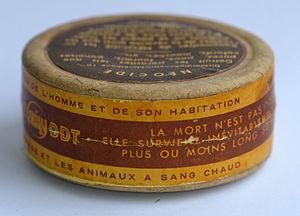
Néocide. Ciba geigy DDT
La hiérarchie du contrôle des dangers est un système utilisé dans l'industrie pour minimiser ou éliminer l'exposition aux dangers. Il s'agit d'un système largement accepté qui est promu par de nombreuses organisations de sécurité. Ce concept est enseigné aux managers dans l'industrie, pour être promu comme la norme sur le lieu de travail. Diverses illustrations sont utilisées pour représenter ce système, le plus souvent un triangle.